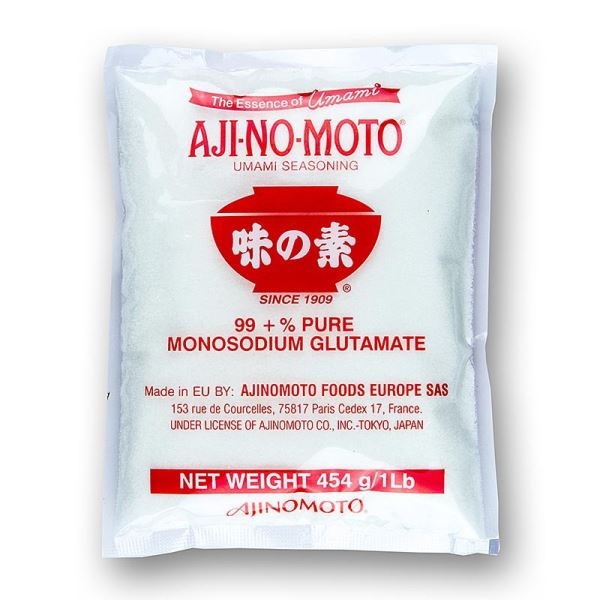
AJINOMOTO MSG-Monosodium Glutamate (Umami Seasoning) 454g
Indulge your taste buds with the culinary magic of AJINOMOTO, the epitome of premium Monosodium Glutamate (MSG). Elevate your dining experience to new heights as you embark on a flavor journey curated by chefs and food enthusiasts worldwide.
Brand: AJINOMOTO
Category: Food, Beverages & Tobacco > Food Items > Seasonings & Spices > MSG